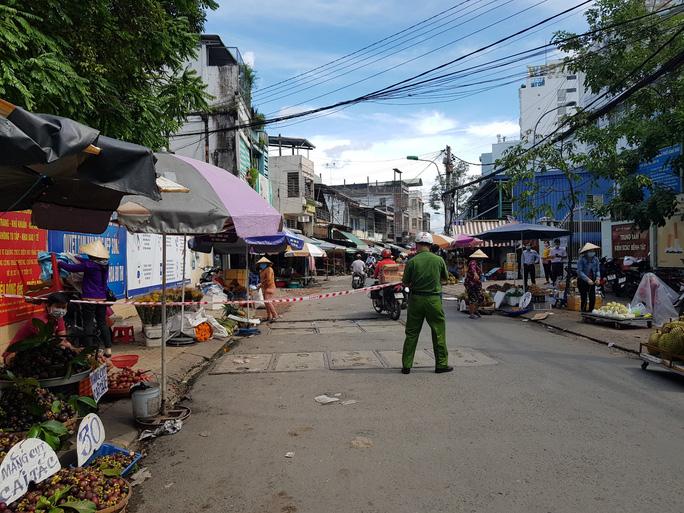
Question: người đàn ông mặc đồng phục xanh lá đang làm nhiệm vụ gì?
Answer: giăng dây ngăn cách lối đi